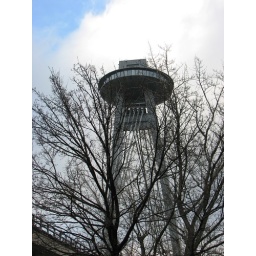
The &amp;quot;UFO&amp;quot; tower which sits over the primary bridge in Bratislava